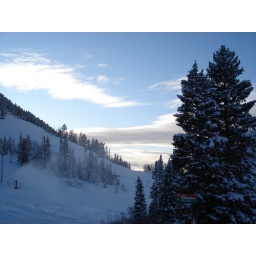
At the base of the mountain near the Cliff Lodge